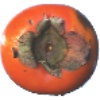
Label: kaki